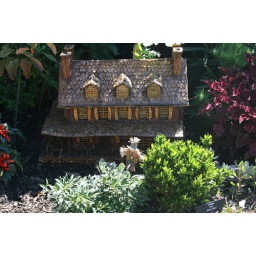
Dupont house in train display